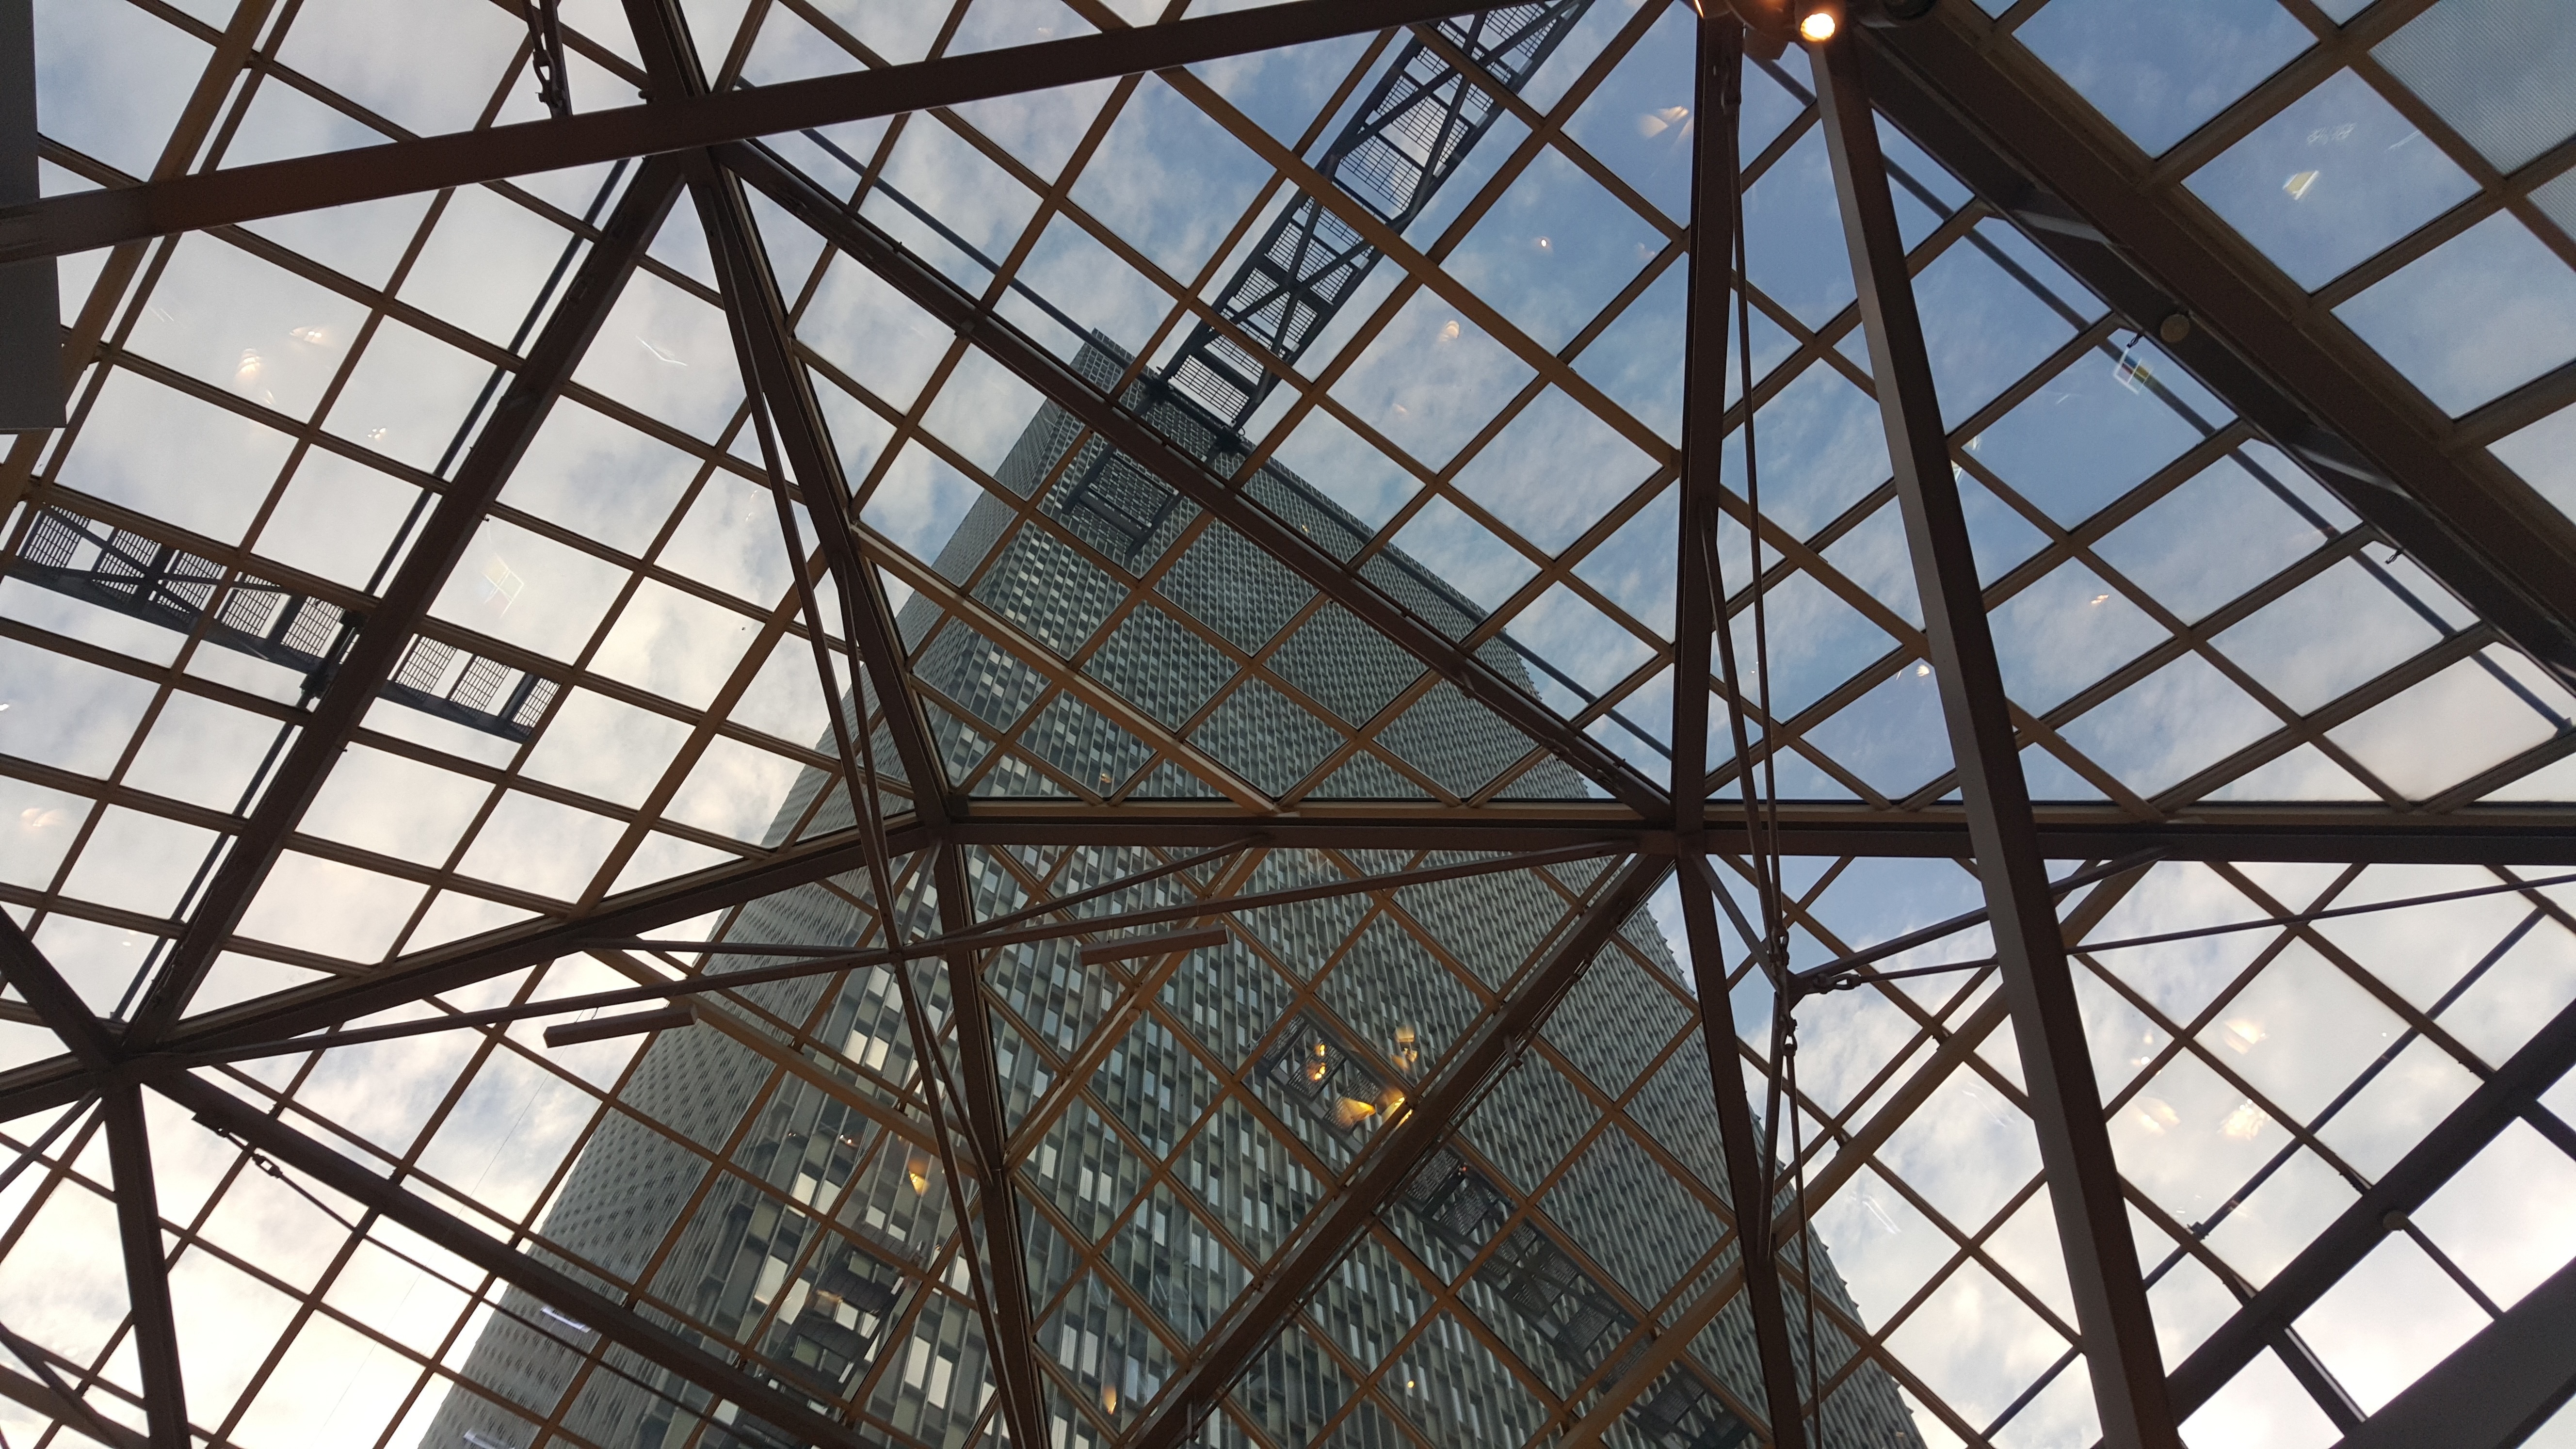
abstract, architecture, structure, building, skyscraper, construction, line, facade, art, design, beams, symmetry, tourist attraction, dome, daylighting, urban area